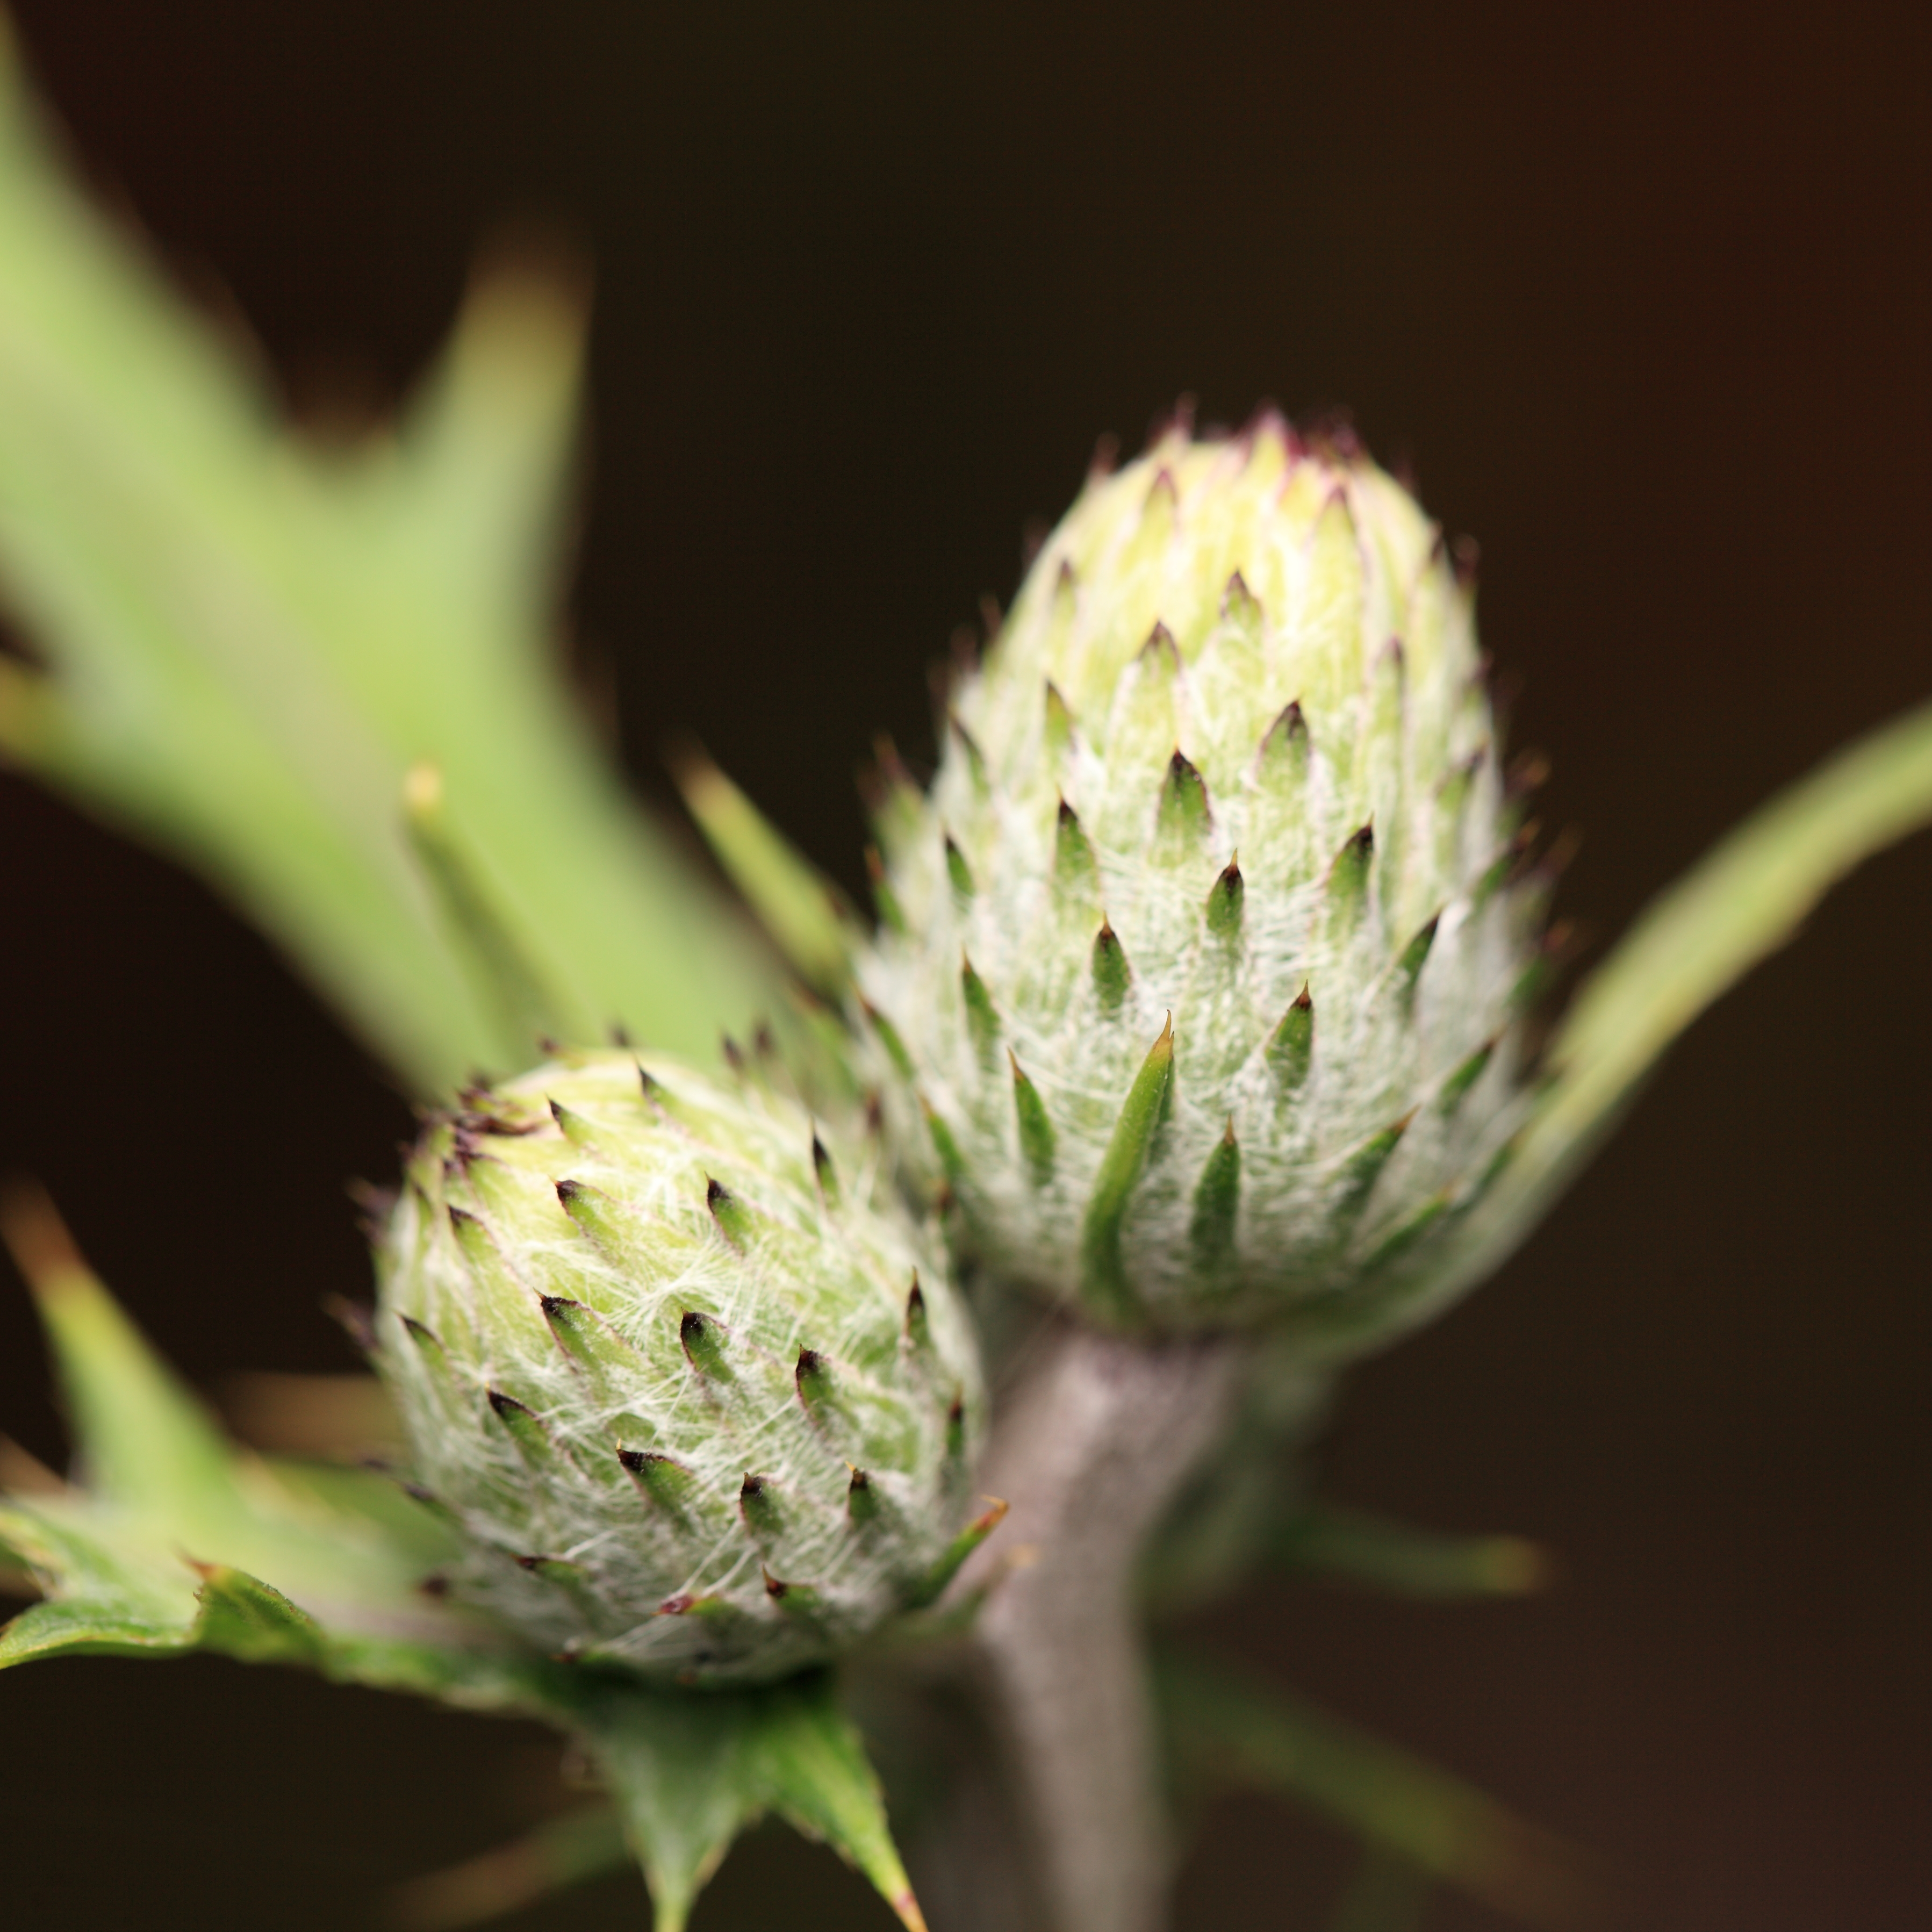
nature, blossom, plant, photography, leaf, flower, petal, food, green, high, produce, botany, flora, wildflower, close up, thistle, 5d, hires, bud, markii, hi, res, resolution, gunma, minakami, hodaigi, macro photography, flowering plant, daisy family, plant stem, land plant, thorns spines and prickles